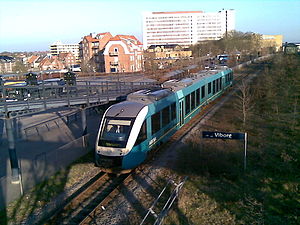
Viborg Station / Billeder
Arriva Lint tog på vej til spor 1 på Viborg Station
Viborg Station er en dansk jernbanestation, som er beliggende centralt i Viborg på regionaltogsstrækningen Aarhus-Langå-Struer. Den første station i byen blev opført i 1863, imens den nuværende stationsbygning er fra 1896. Omkring stationen finder der i disse år en byudvikling sted, hvorved dele af skinneterrænet og et tidligere industriområde omdannes til den nye bydel Viborg Baneby.